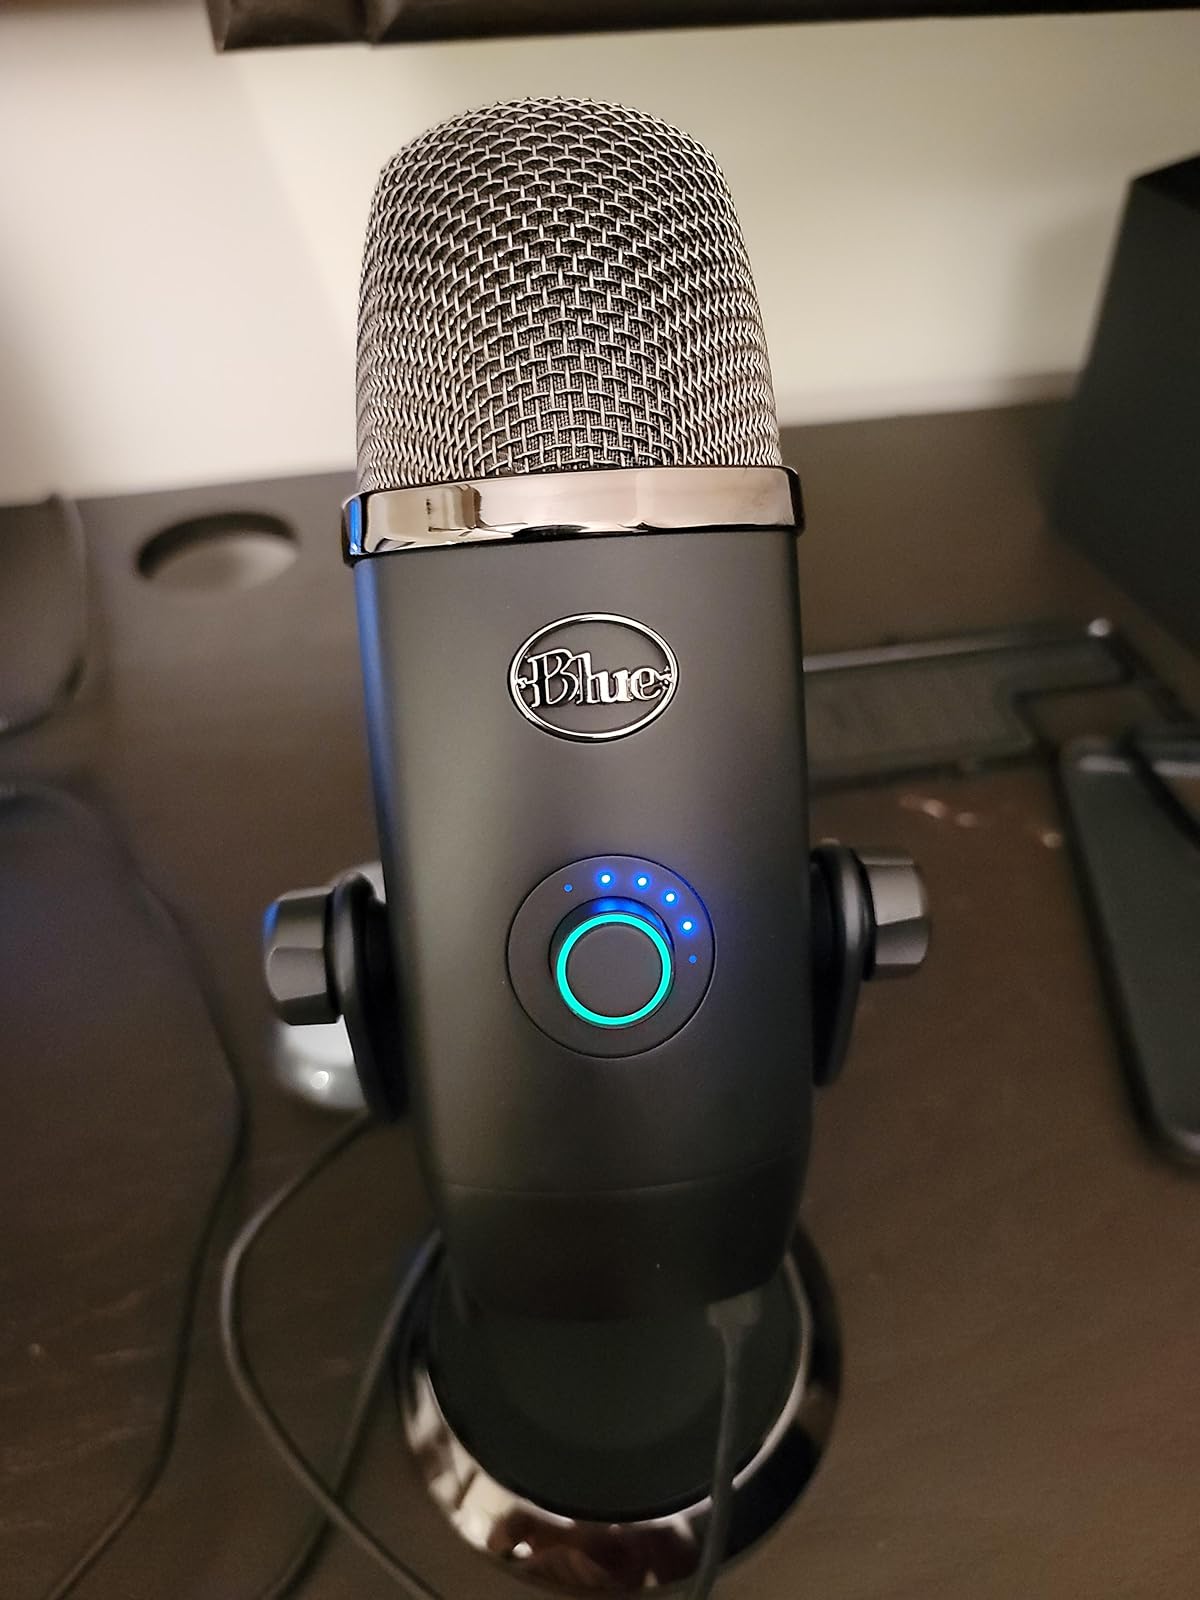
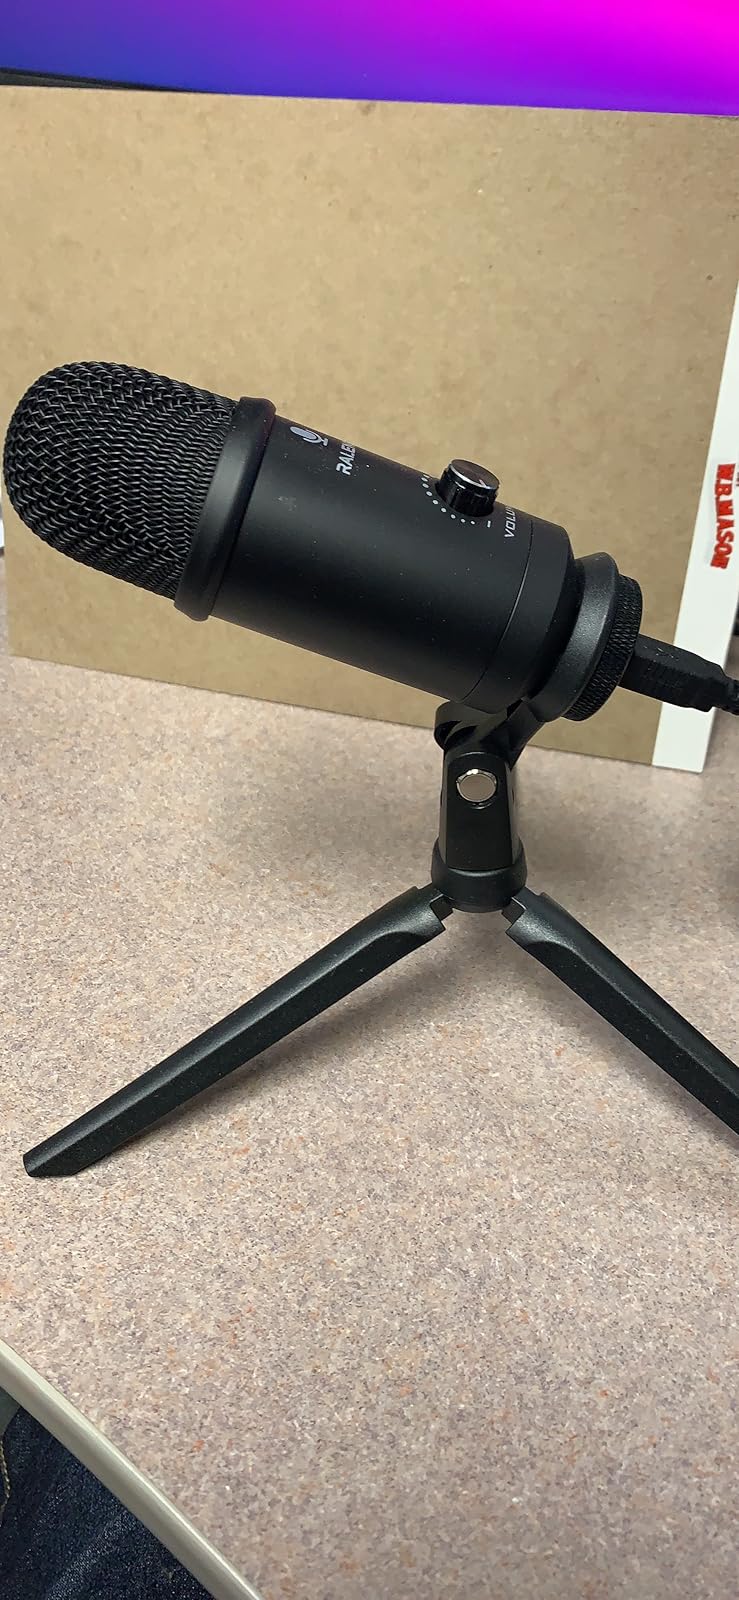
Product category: microphone
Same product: no